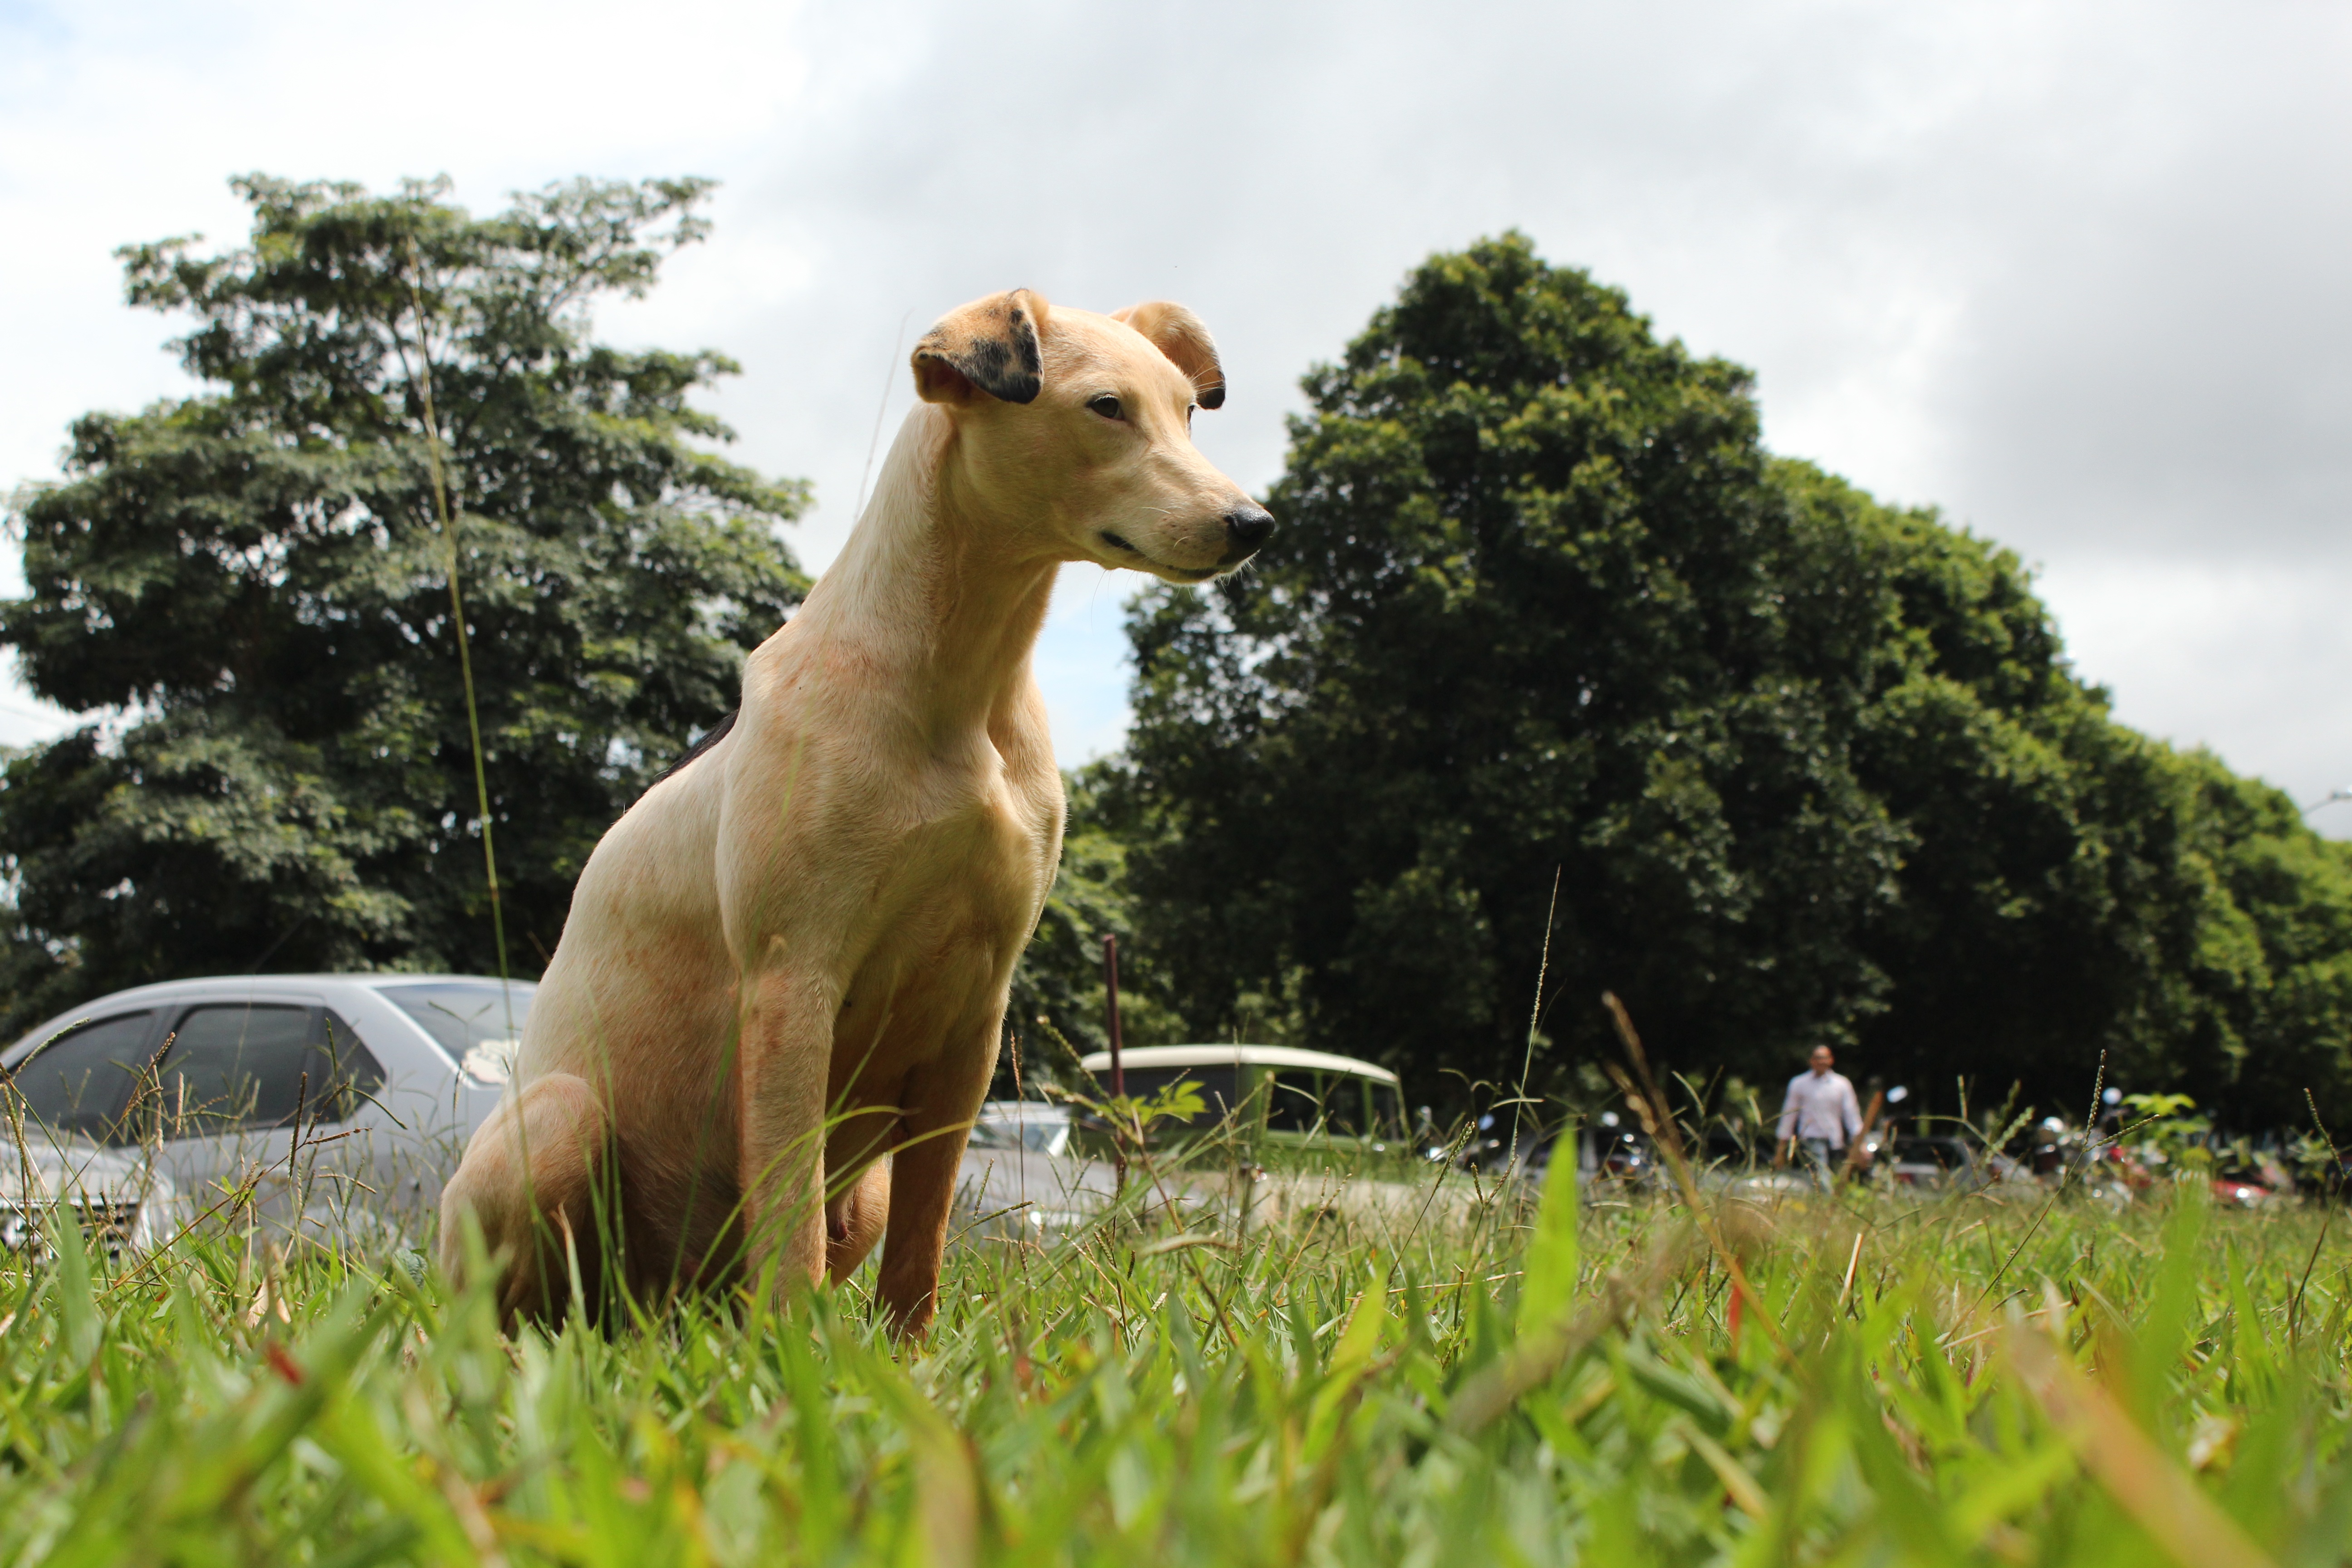
dog, animal, reflection, mammal, bug, friend, hound, sports, vertebrate, whippet, patience, mutt, dog like mammal, animal sports, dog sports, italian greyhound